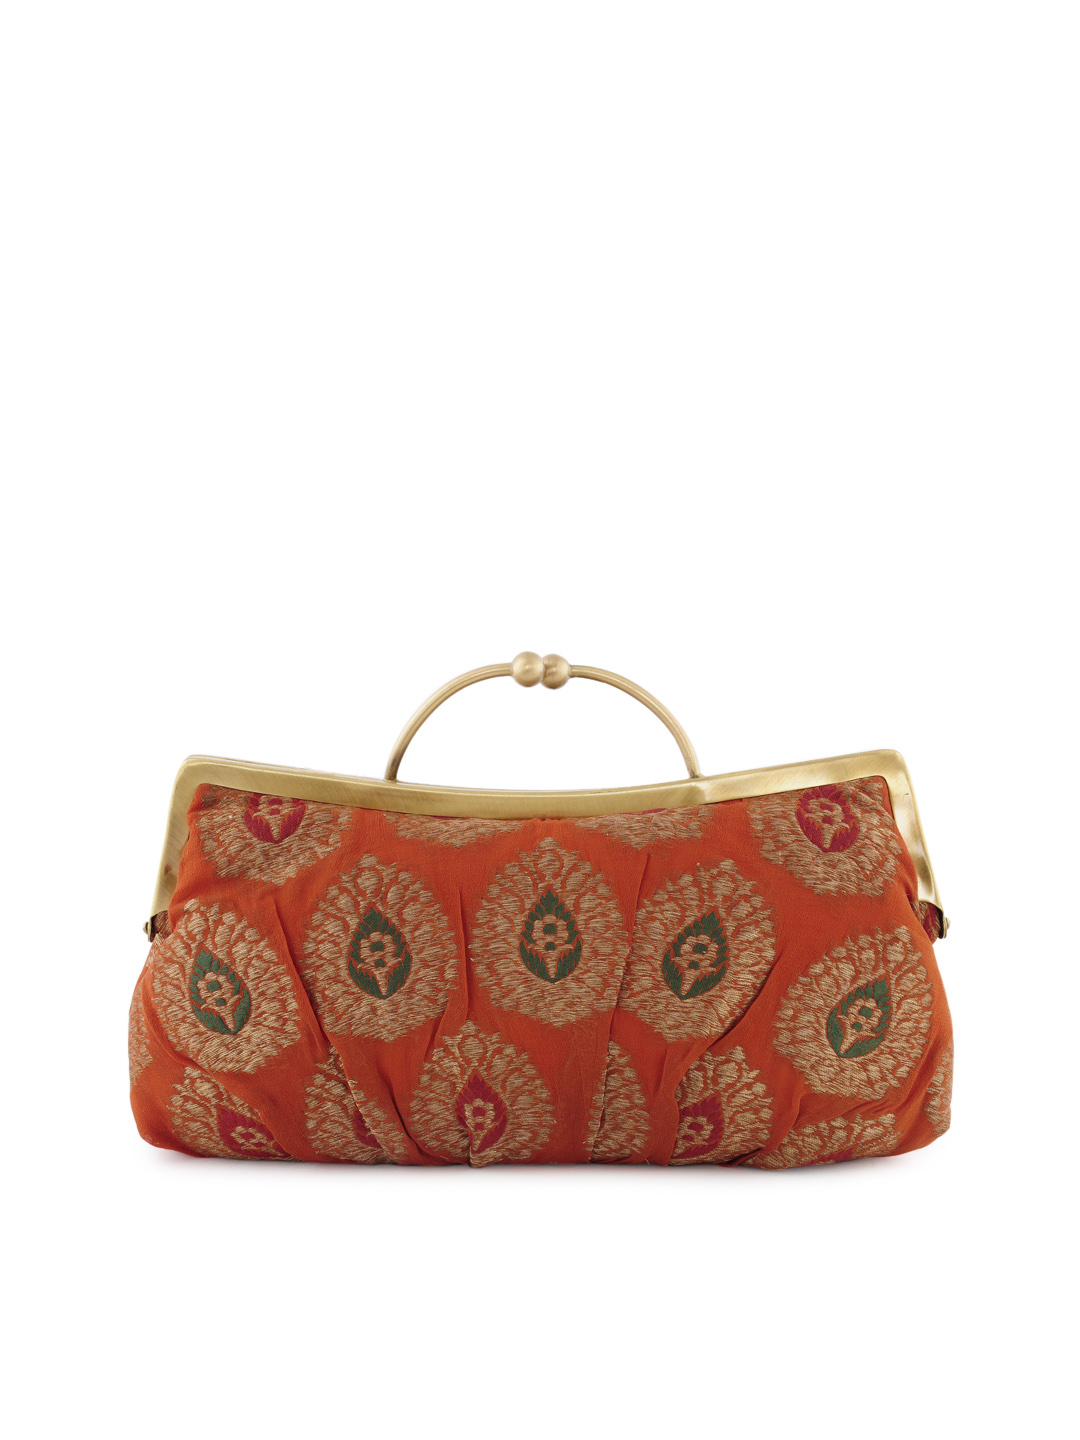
Fabindia Women Orange Brocade Clutch
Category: Accessories / Bags / Clutches
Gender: Women
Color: Orange
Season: Summer 2012
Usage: Casual